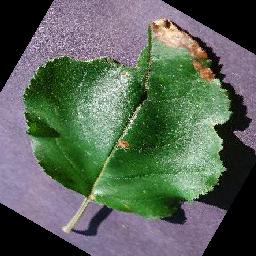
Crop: apple
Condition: black_rot